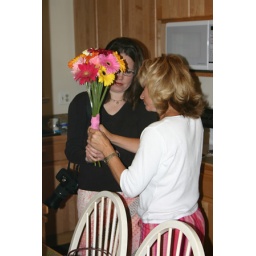
Chris and Tammy wrap the bouquet in Tammy's pink hairband